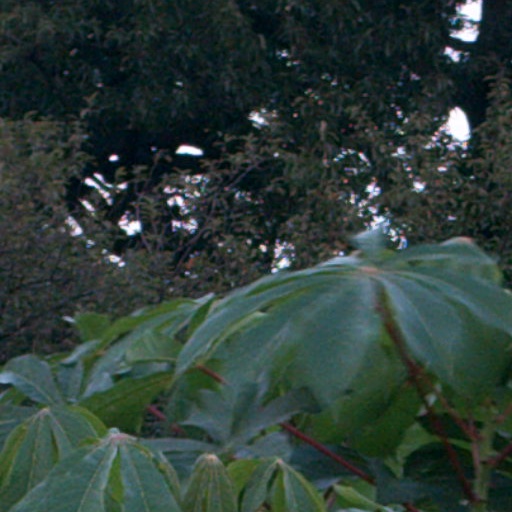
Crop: cassava